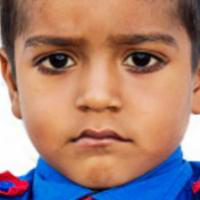
Age group: age 01-10